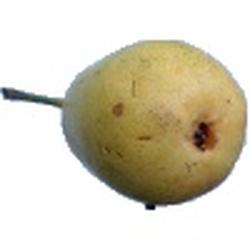
Label: Pear